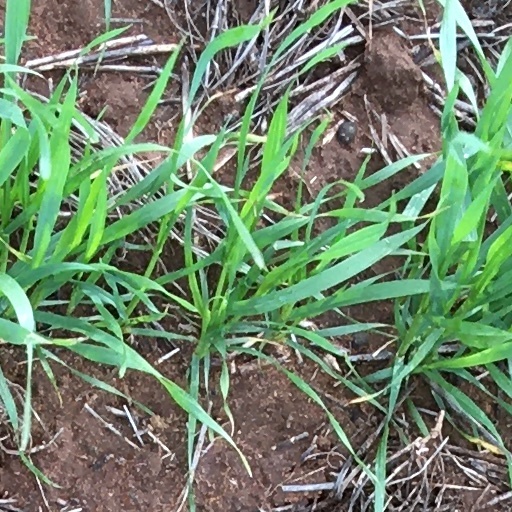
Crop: wheat